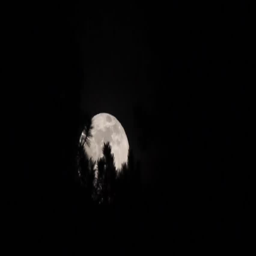
the rising full moon through the pines